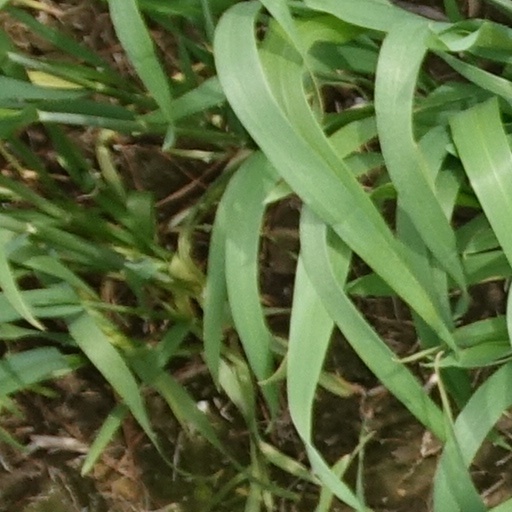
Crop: wheat